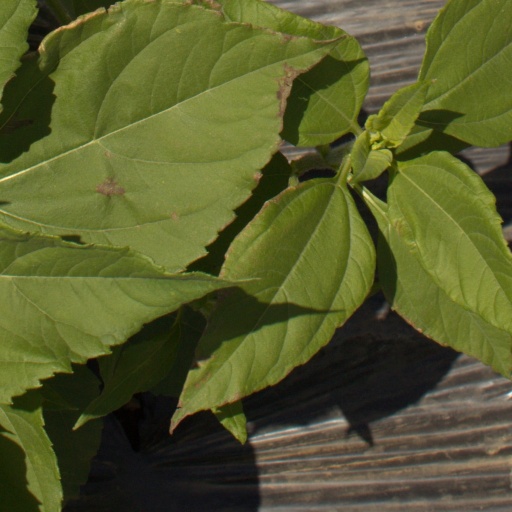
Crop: Jerusalem artichoke